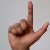
The image shows a hand gesture representing the letter 'L' in Indian Sign Language.